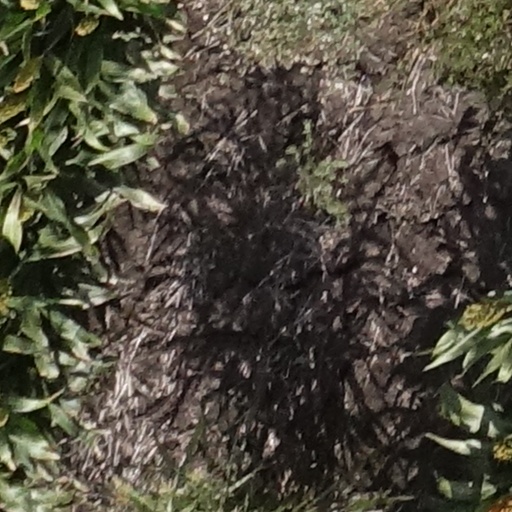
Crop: sorghum